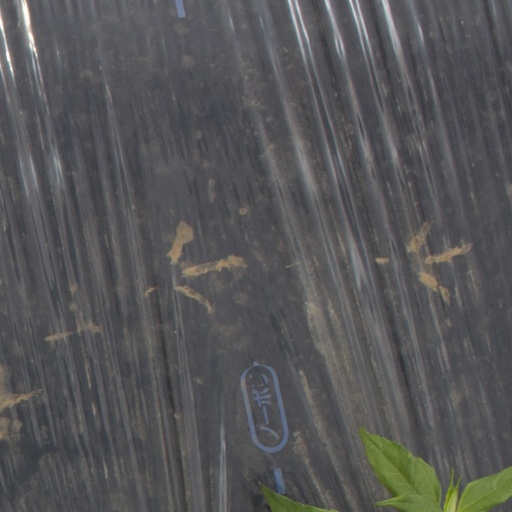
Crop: Jerusalem artichoke